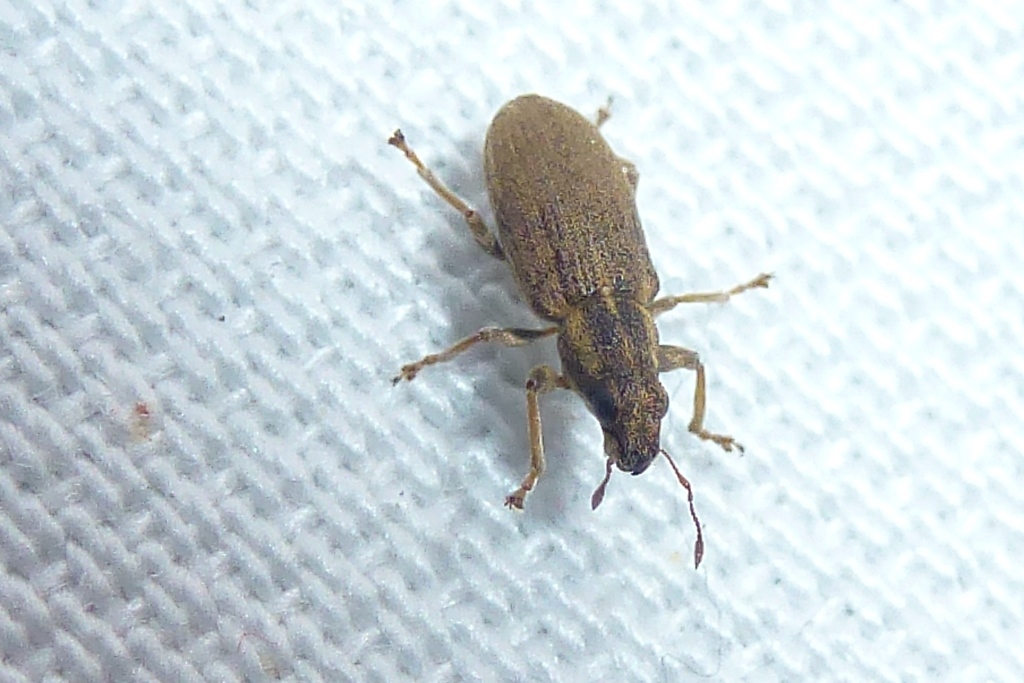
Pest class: pea_leaf_weevil